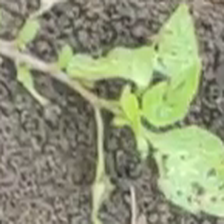
Weed species: Lamber_Quarter_plant(Chenopodium )